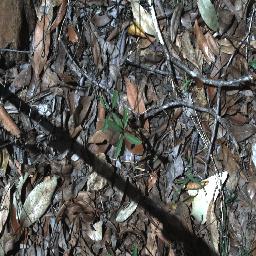
Label: rubber_vine